Blanding's turtle

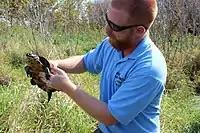
Affixing a transmitter for research purposes

Blanding's turtle is a medium-sized turtle with an average straight carapace length of approximately with a maximum of . A distinguishing feature of this turtle is the bright yellow chin and throat. The carapace, or upper shell, is domed, but slightly flattened along the midline, and is oblong when viewed from above. The carapace is speckled with numerous yellow or light-colored flecks or streaks on a dark background. The plastron, or lower shell, is yellow with dark blotches symmetrically arranged. The head and legs are dark, and usually speckled or mottled with yellow. Blanding's turtle is also called the "semi-box" turtle, for although the plastron is hinged, the plastral lobes do not shut as tight as the box turtles'.